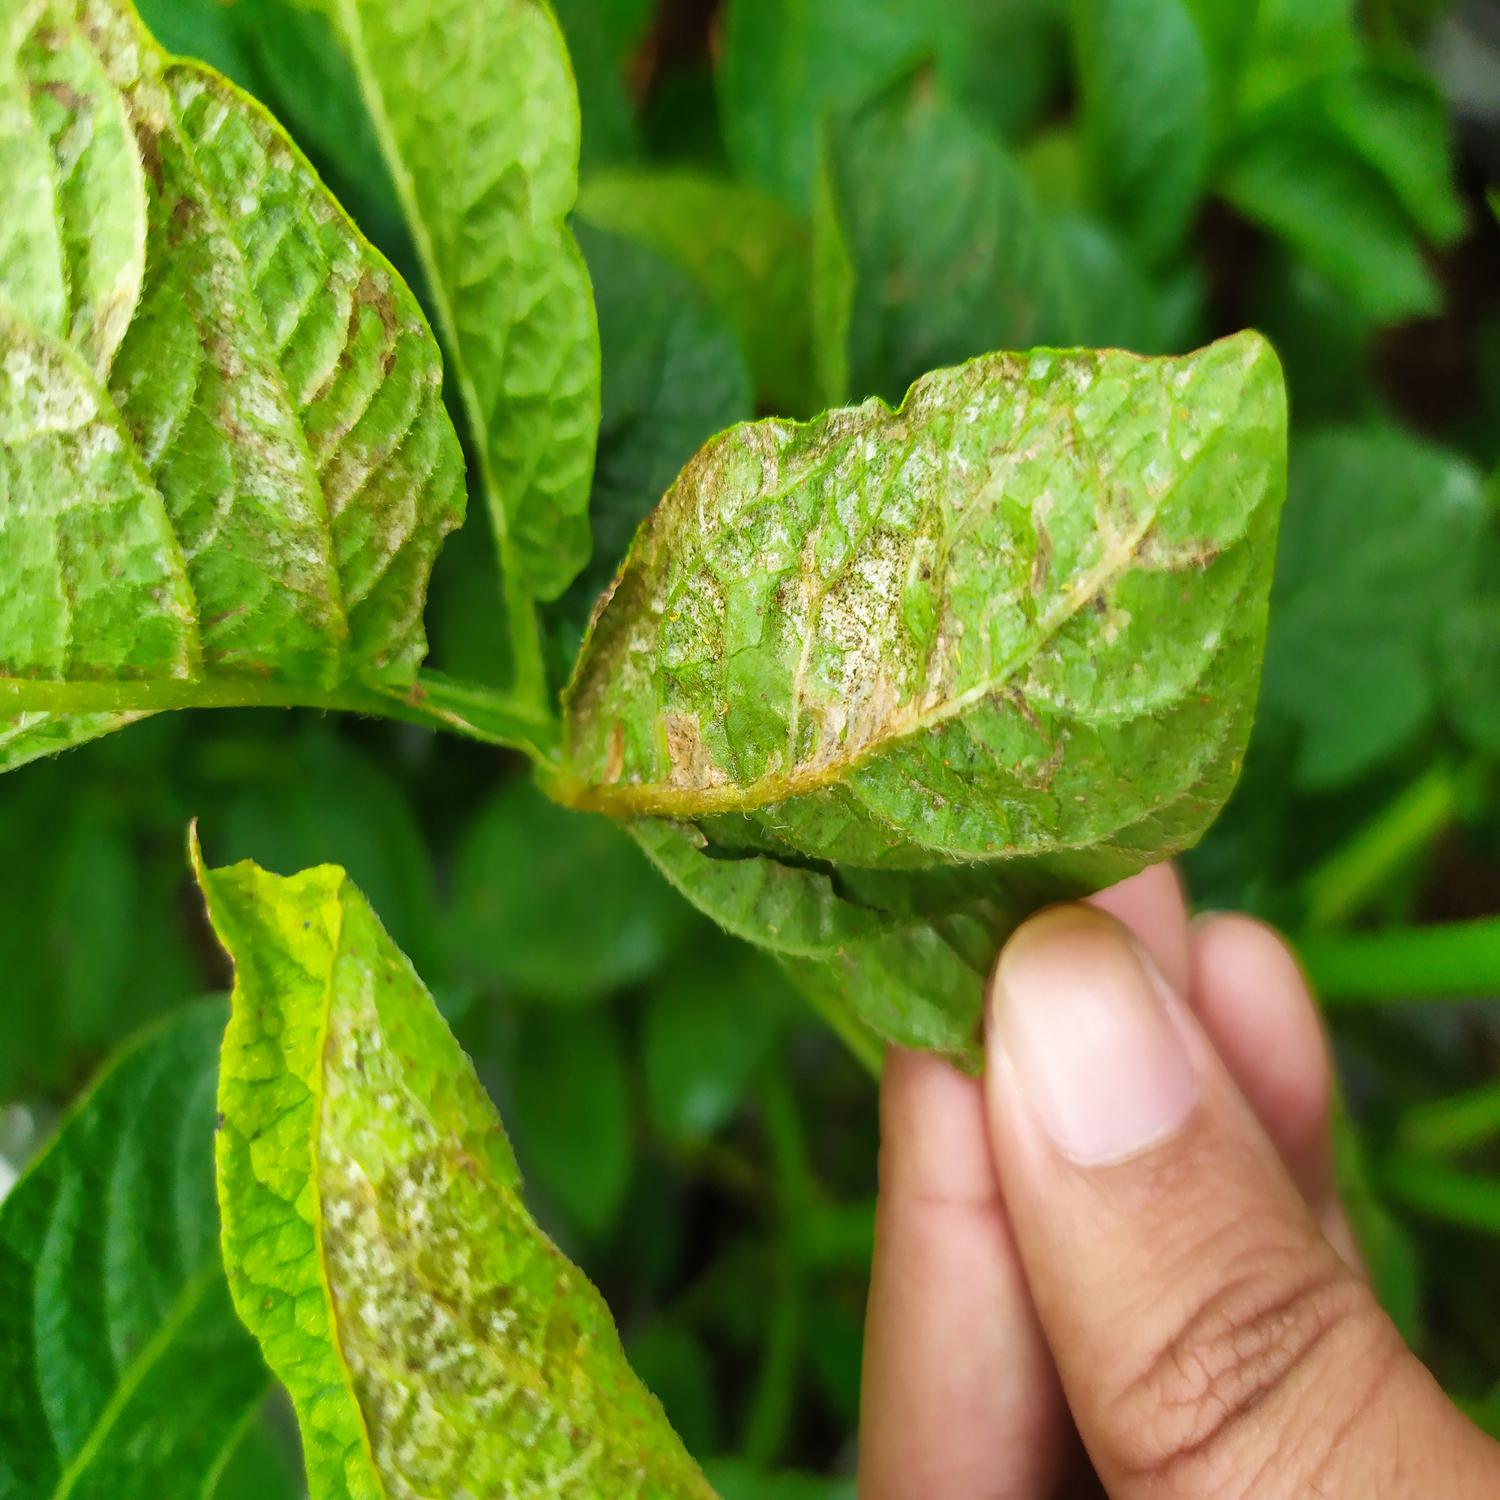
Label: Pest